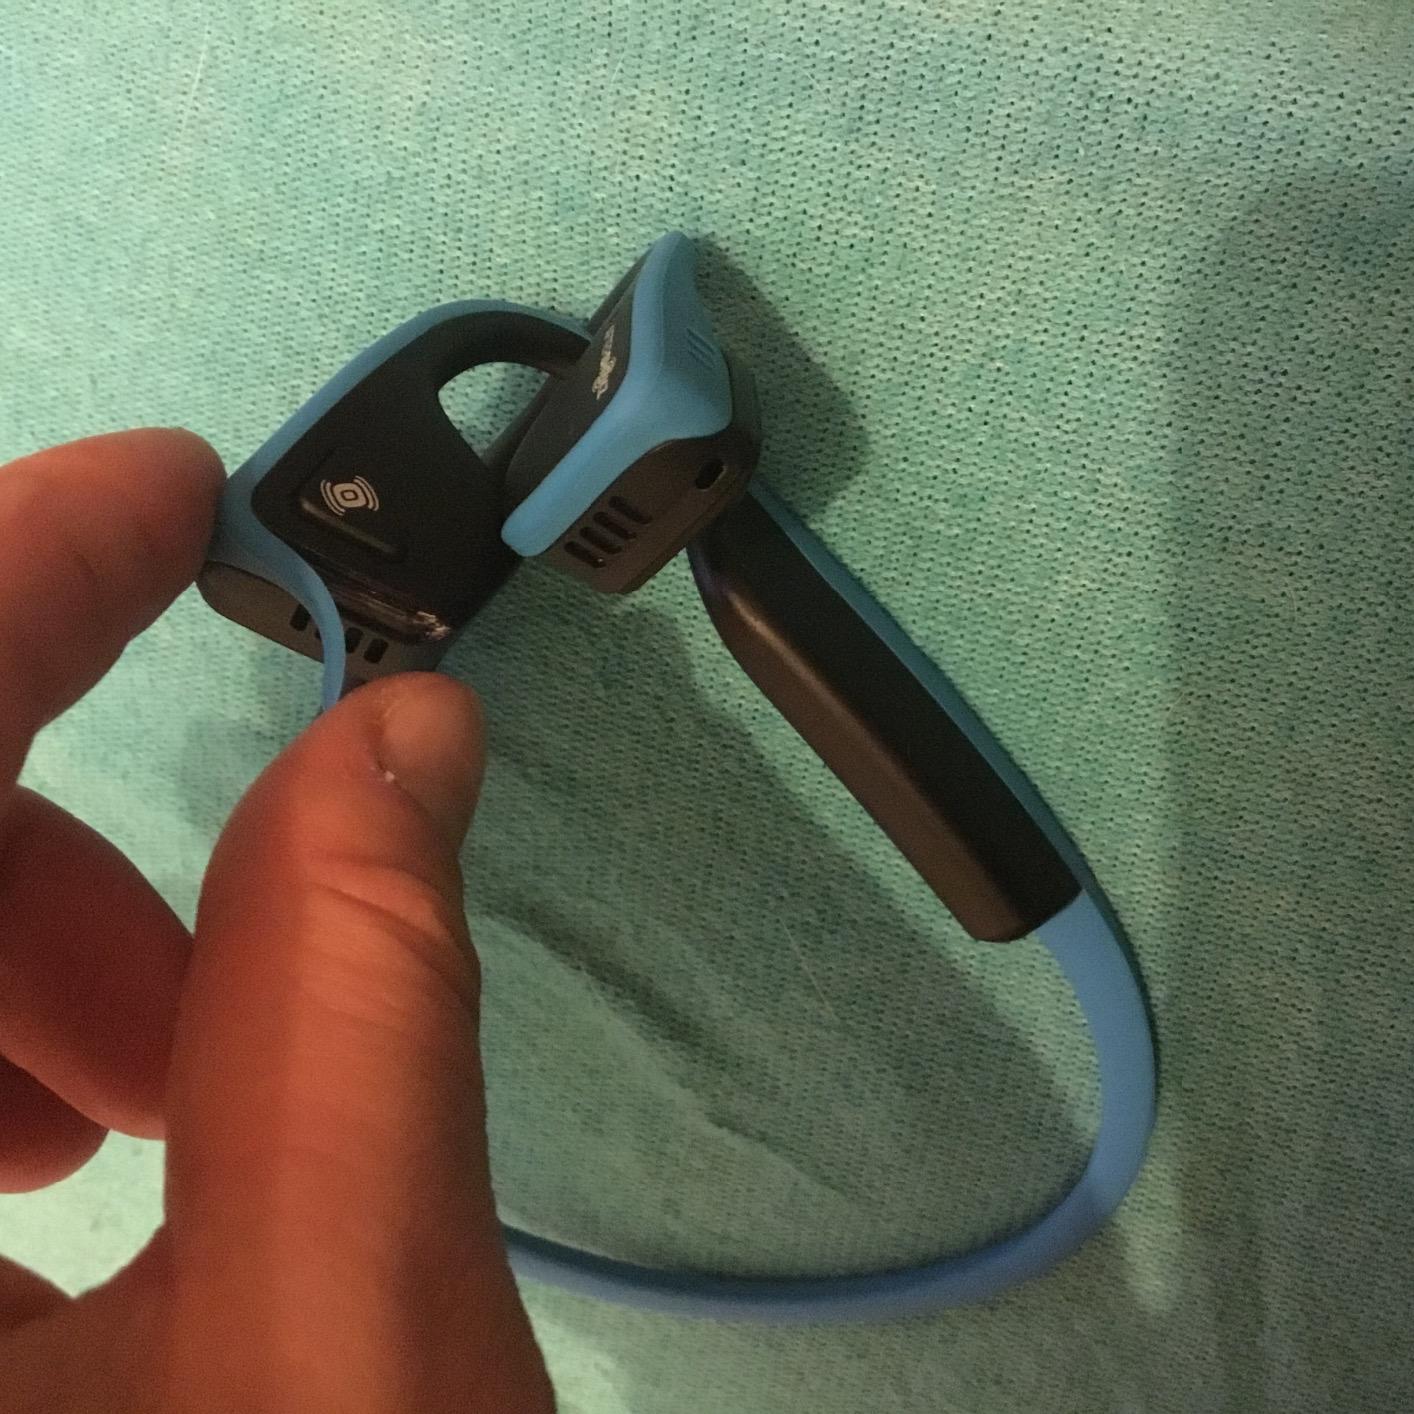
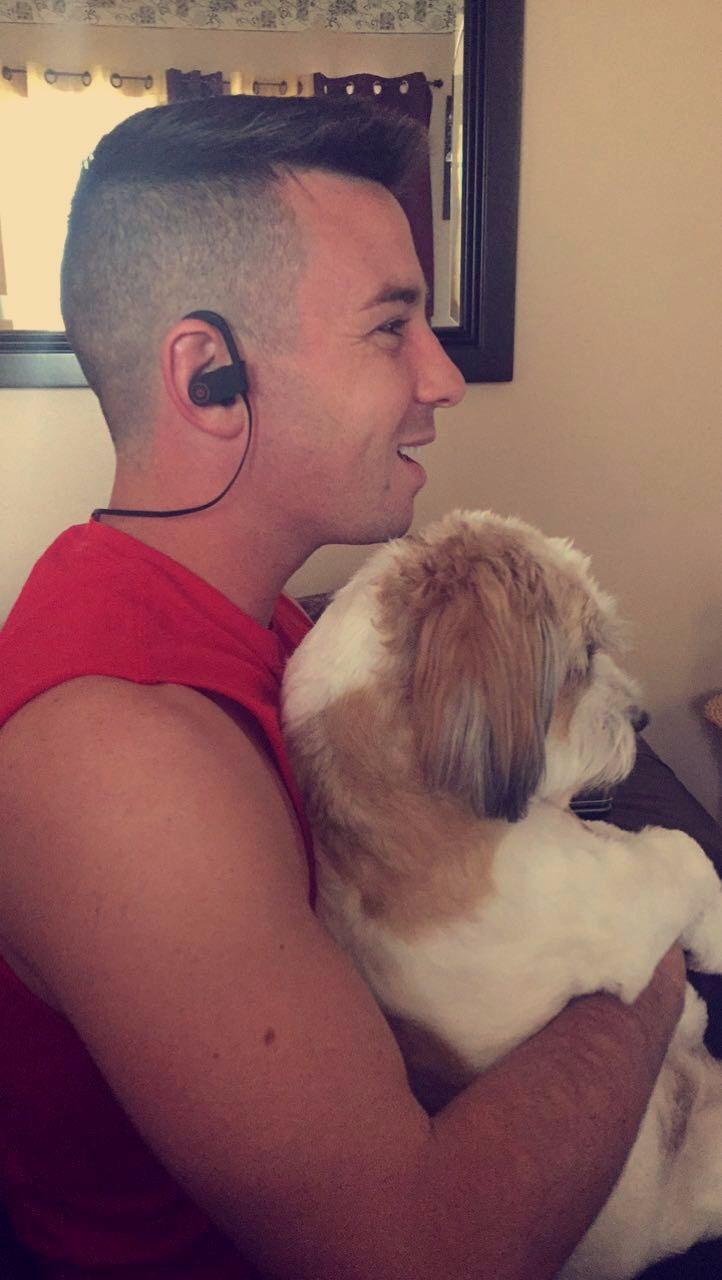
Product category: headphones
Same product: no